The Gurkha Museum

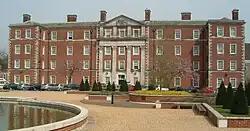
Peninsula Barracks

The Gurkha Museum commemorates the service of Gurkha soldiers to the British Crown, a relationship that has endured since 1815. It is located in Winchester in Hampshire, England and is part of Winchester's Military Museums.